Rahim Rostami

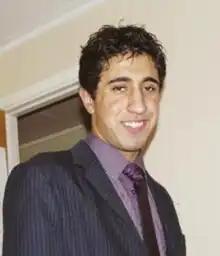

Rahim Rostami (born 16 June 1991 in Narest, Iran) is an Iran-born asylum seeker who became known to the public in Norway via national TV station NRK in the investigative journalism "NRK Brennpunkt" programs where he in twice appeared in programs focusing on Senjehesten Asylum Seeker Reception Center where he came forward as spokesperson for criticism from the residents. The Brennpunkt programs pointed out unacceptable conditions at this reception center, which was later closed-down.